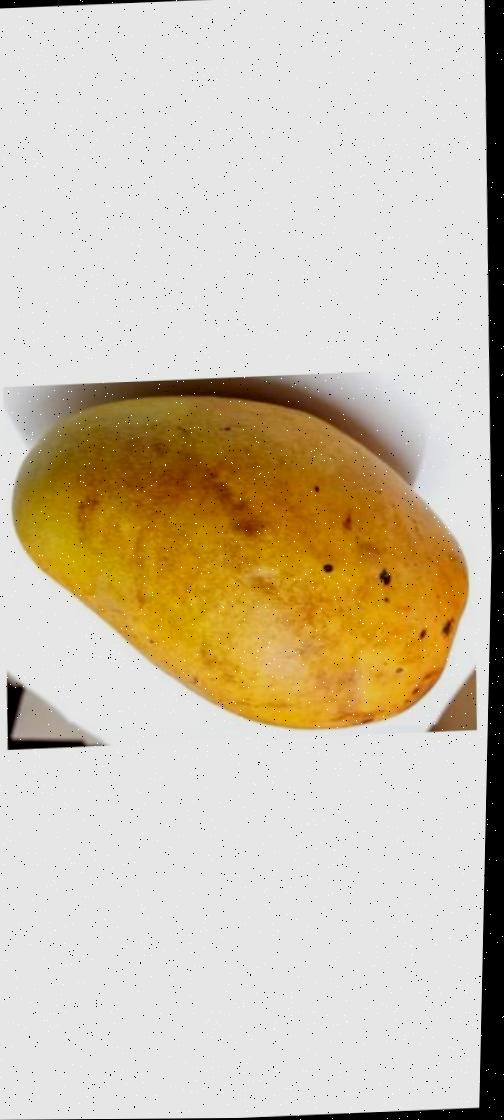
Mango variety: Bari-11